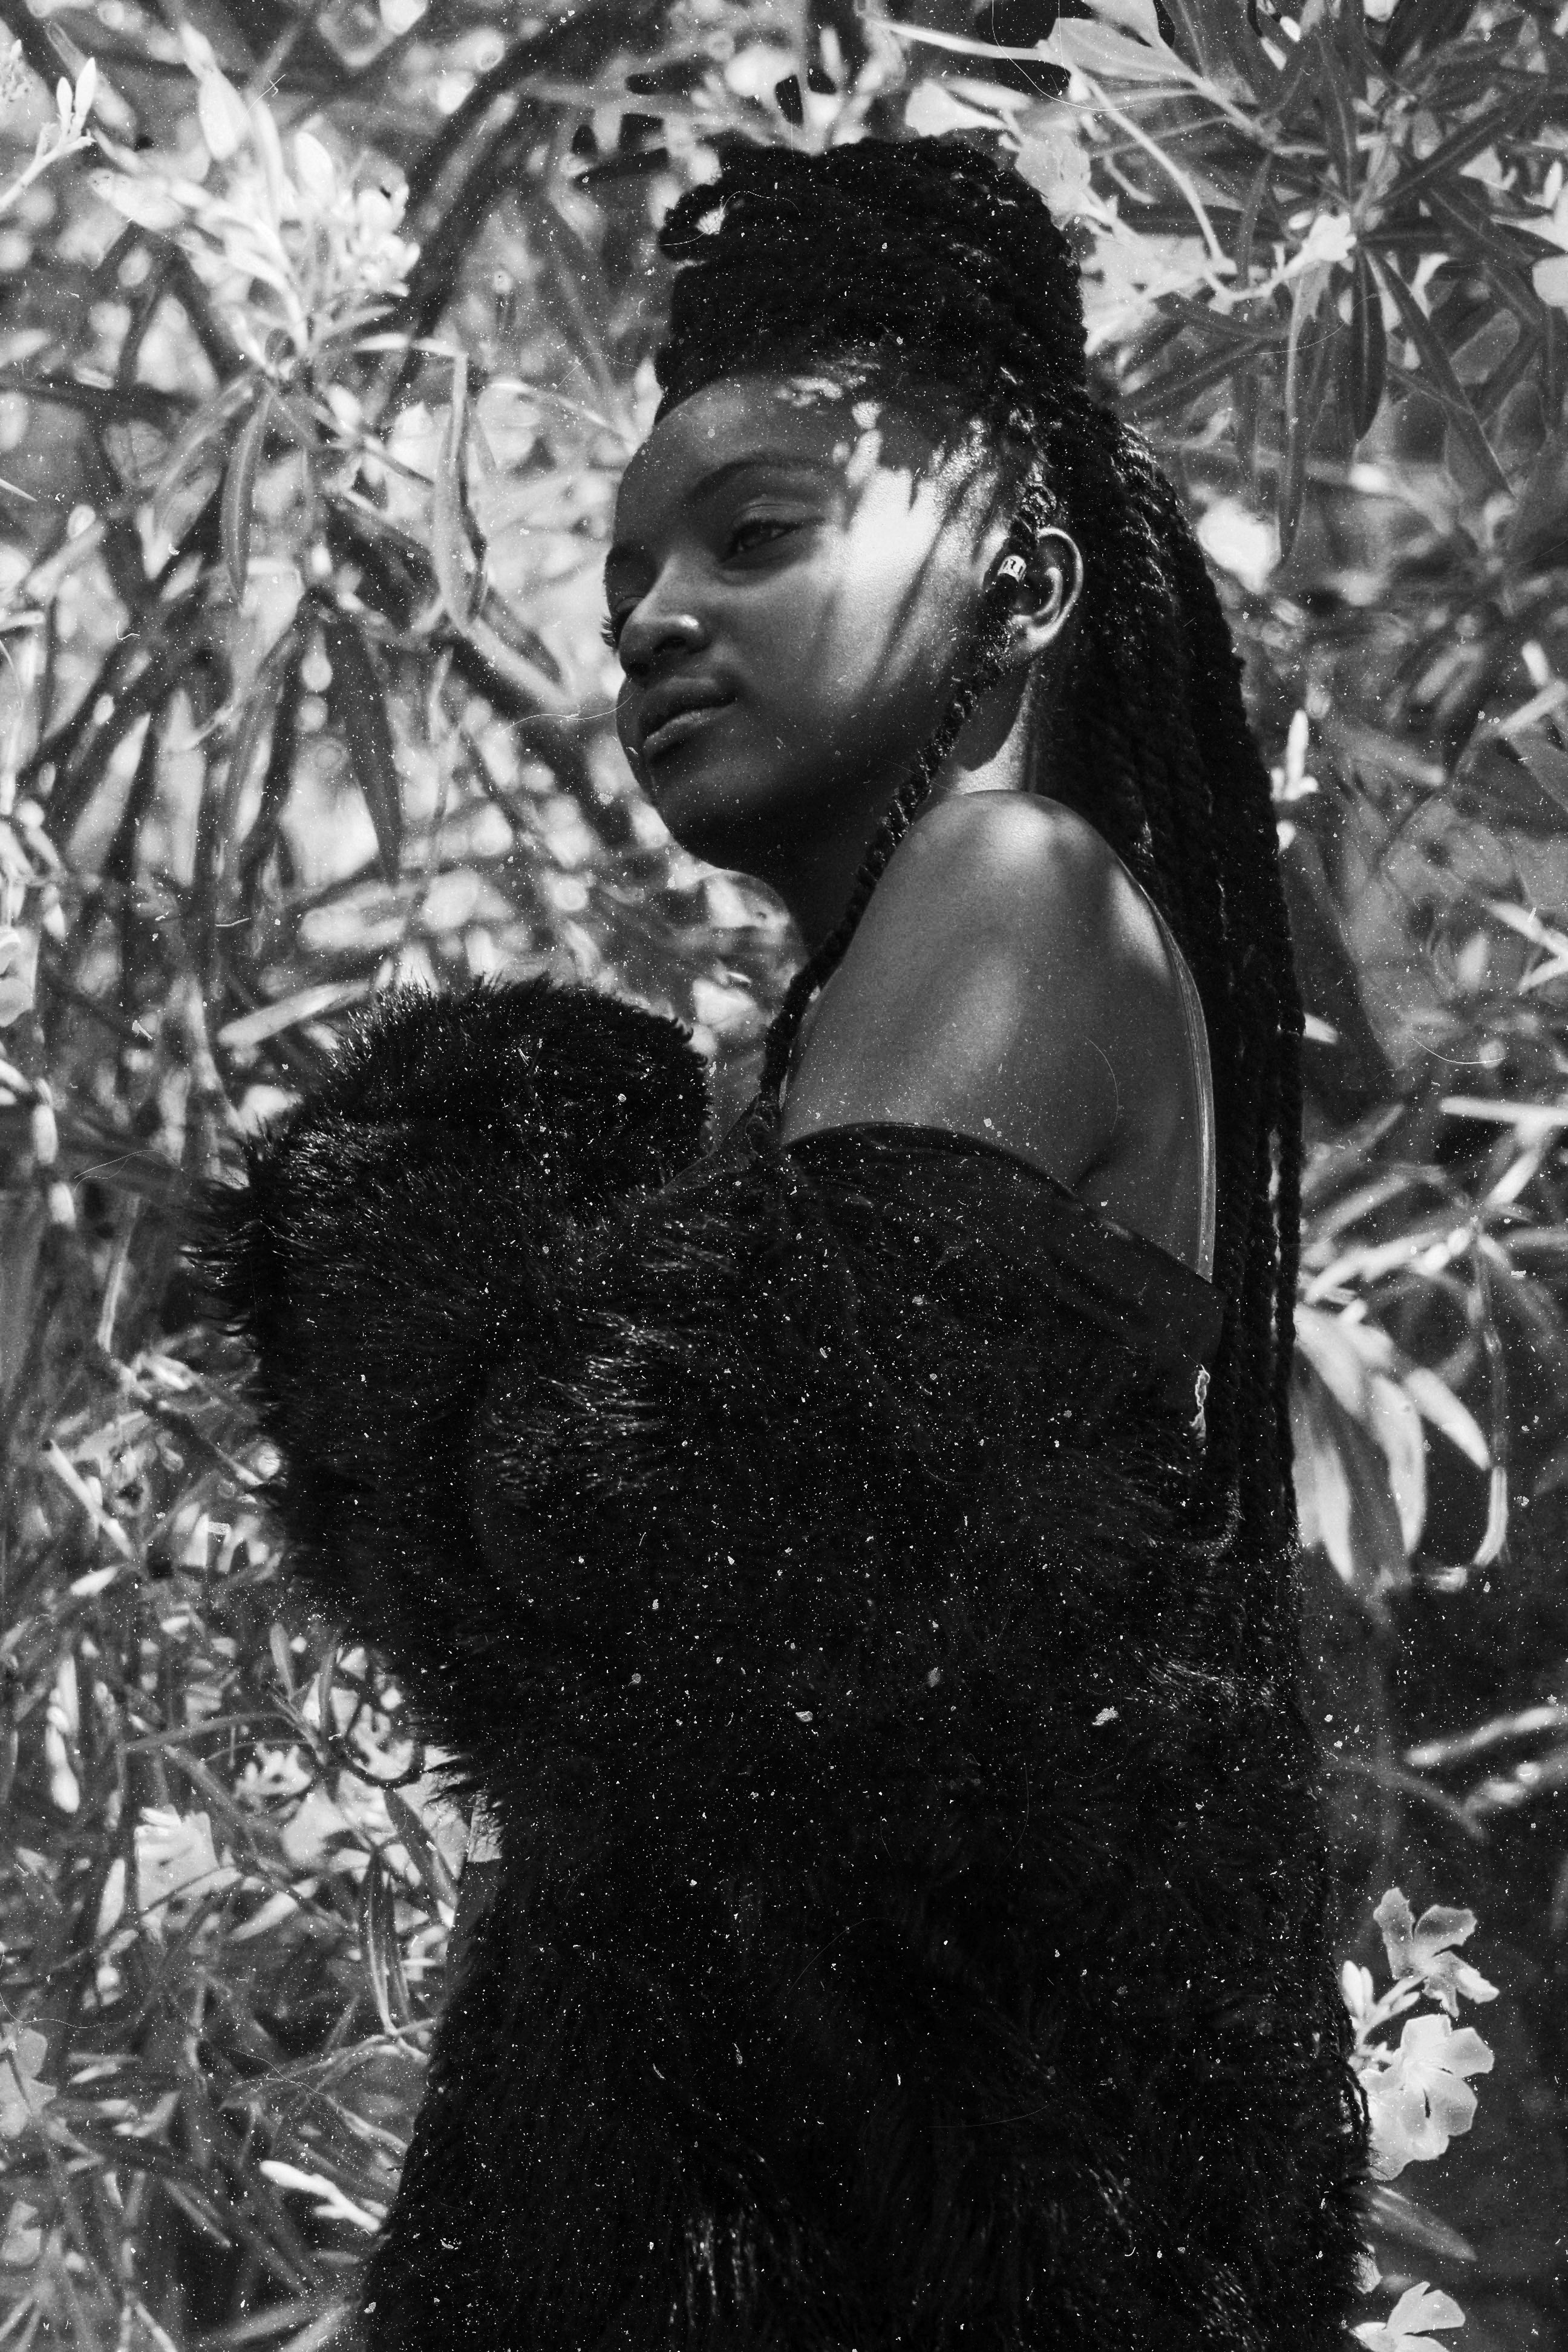
black, photograph, black and white, tree, monochrome photography, woody plant, lady, beauty, girl, photography, plant, black hair, monochrome, human, photo shoot, portrait